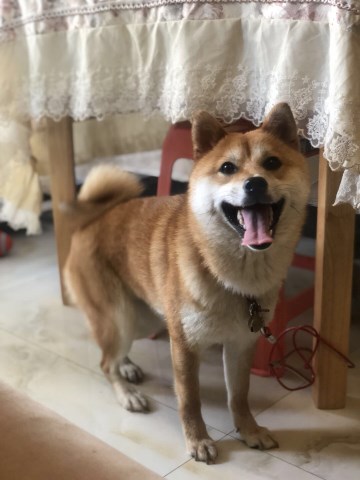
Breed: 1043-n000001-Shiba_Dog